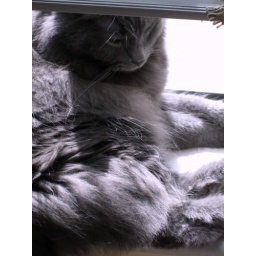
cat in a sunny window 3 may 2010